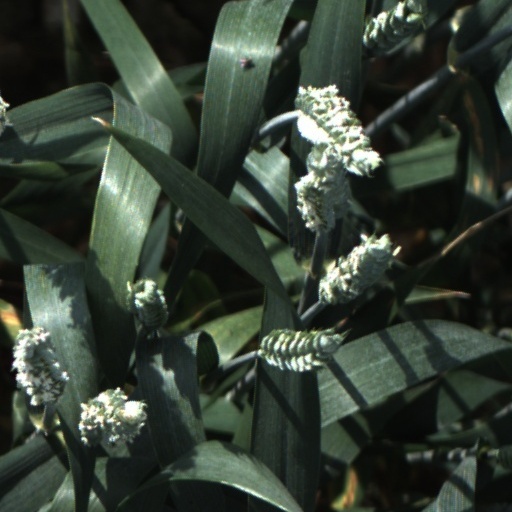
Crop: wheat